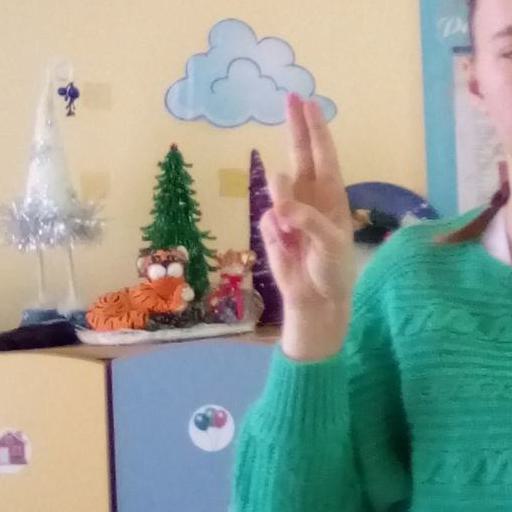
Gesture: two_up